Tiny Toon Adventures: Dizzy's Candy Quest

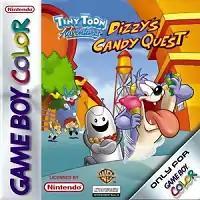
Cover art

Tiny Toon Adventures: Dizzy's Candy Quest is the second "Tiny Toon Adventures"-related game released on the Game Boy Color, published in October 2001 by Swing! Entertainment. It was developed by Formula, a handheld division of Lost Boys Games.